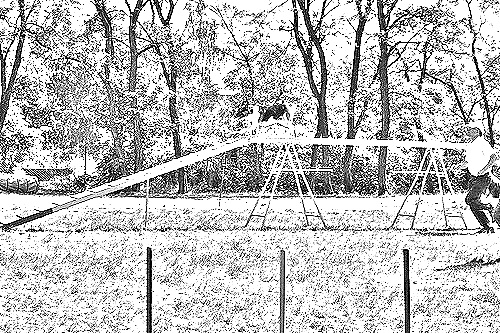
Portrait style: Sketch Portrait